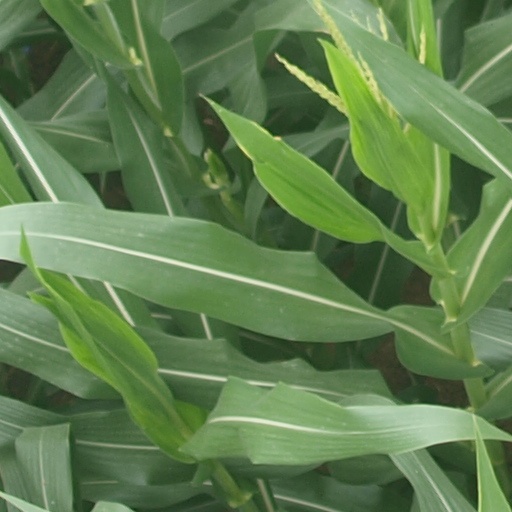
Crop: maize; corn